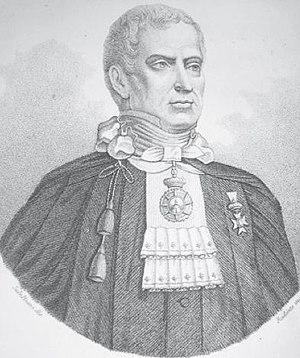
Stefano Delle Chiaje était un médecin, un zoologiste, botaniste et anatomiste italien du XIXᵉ siècle.